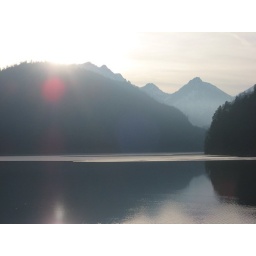
A scenic lake by the castle